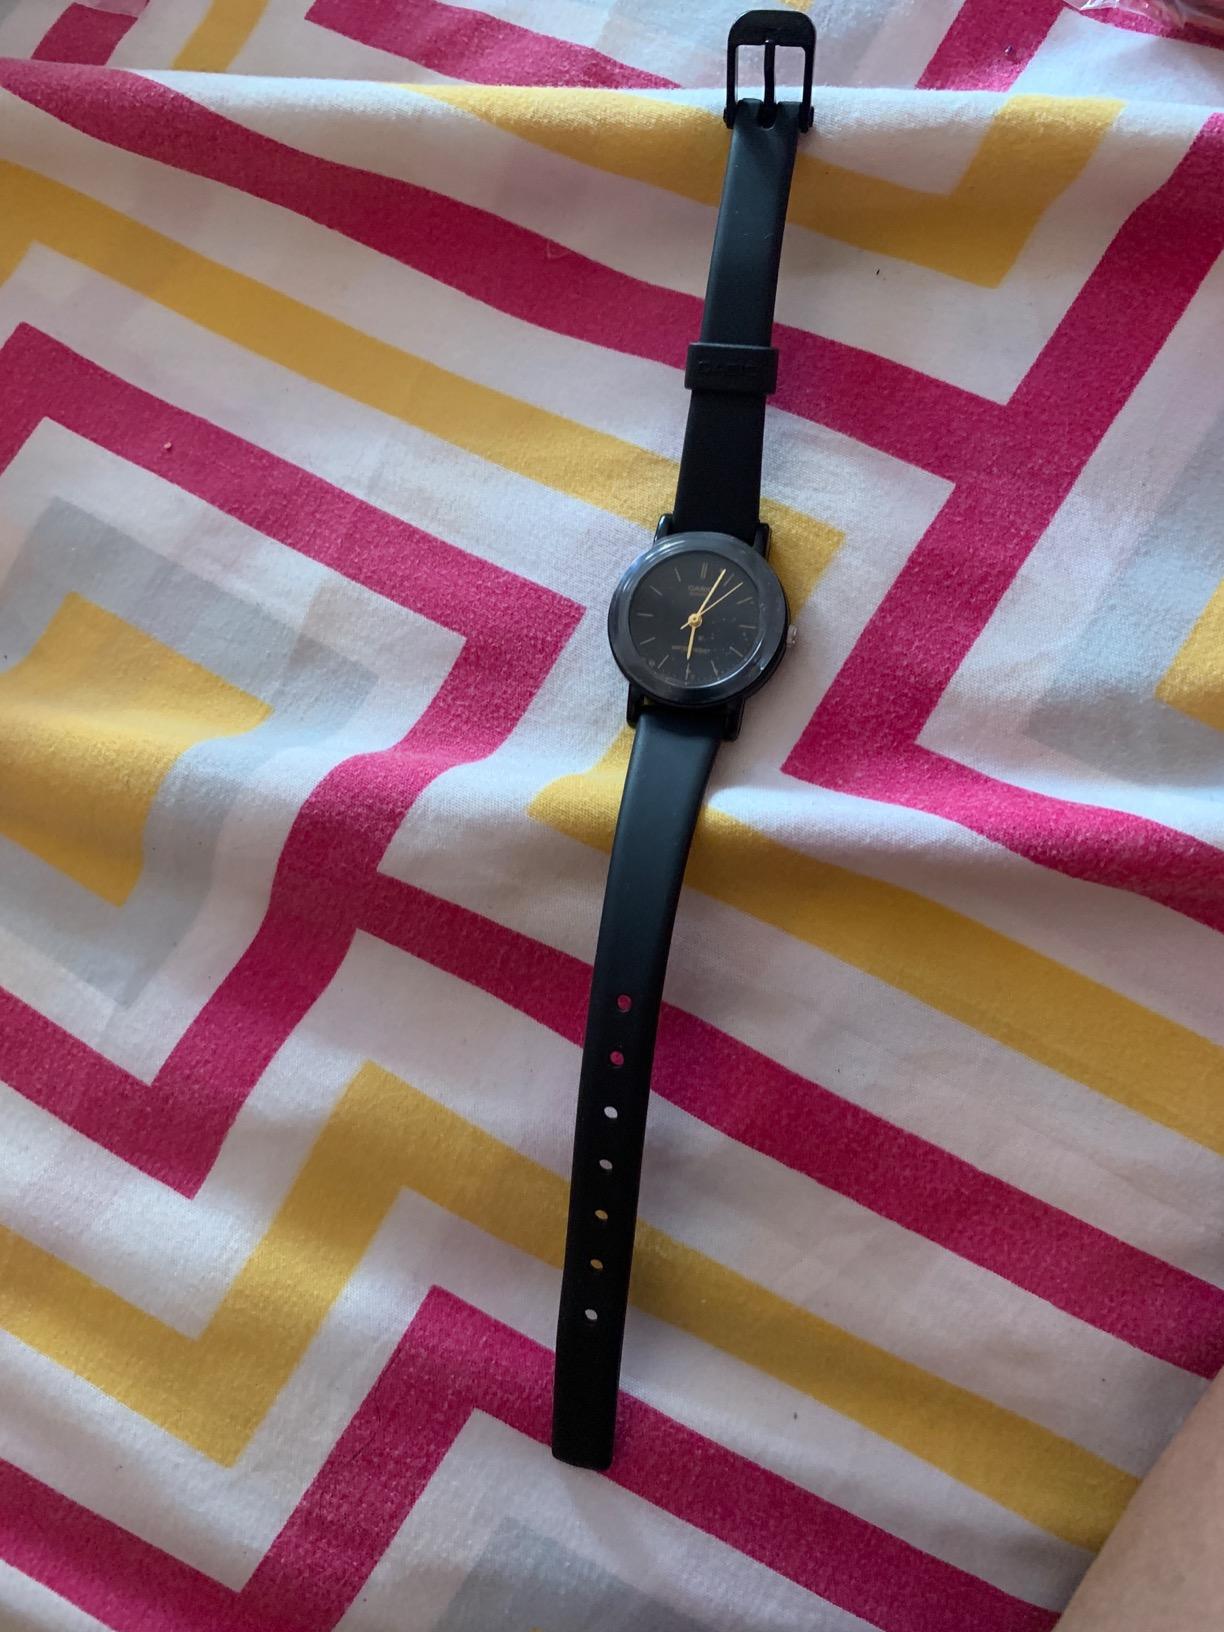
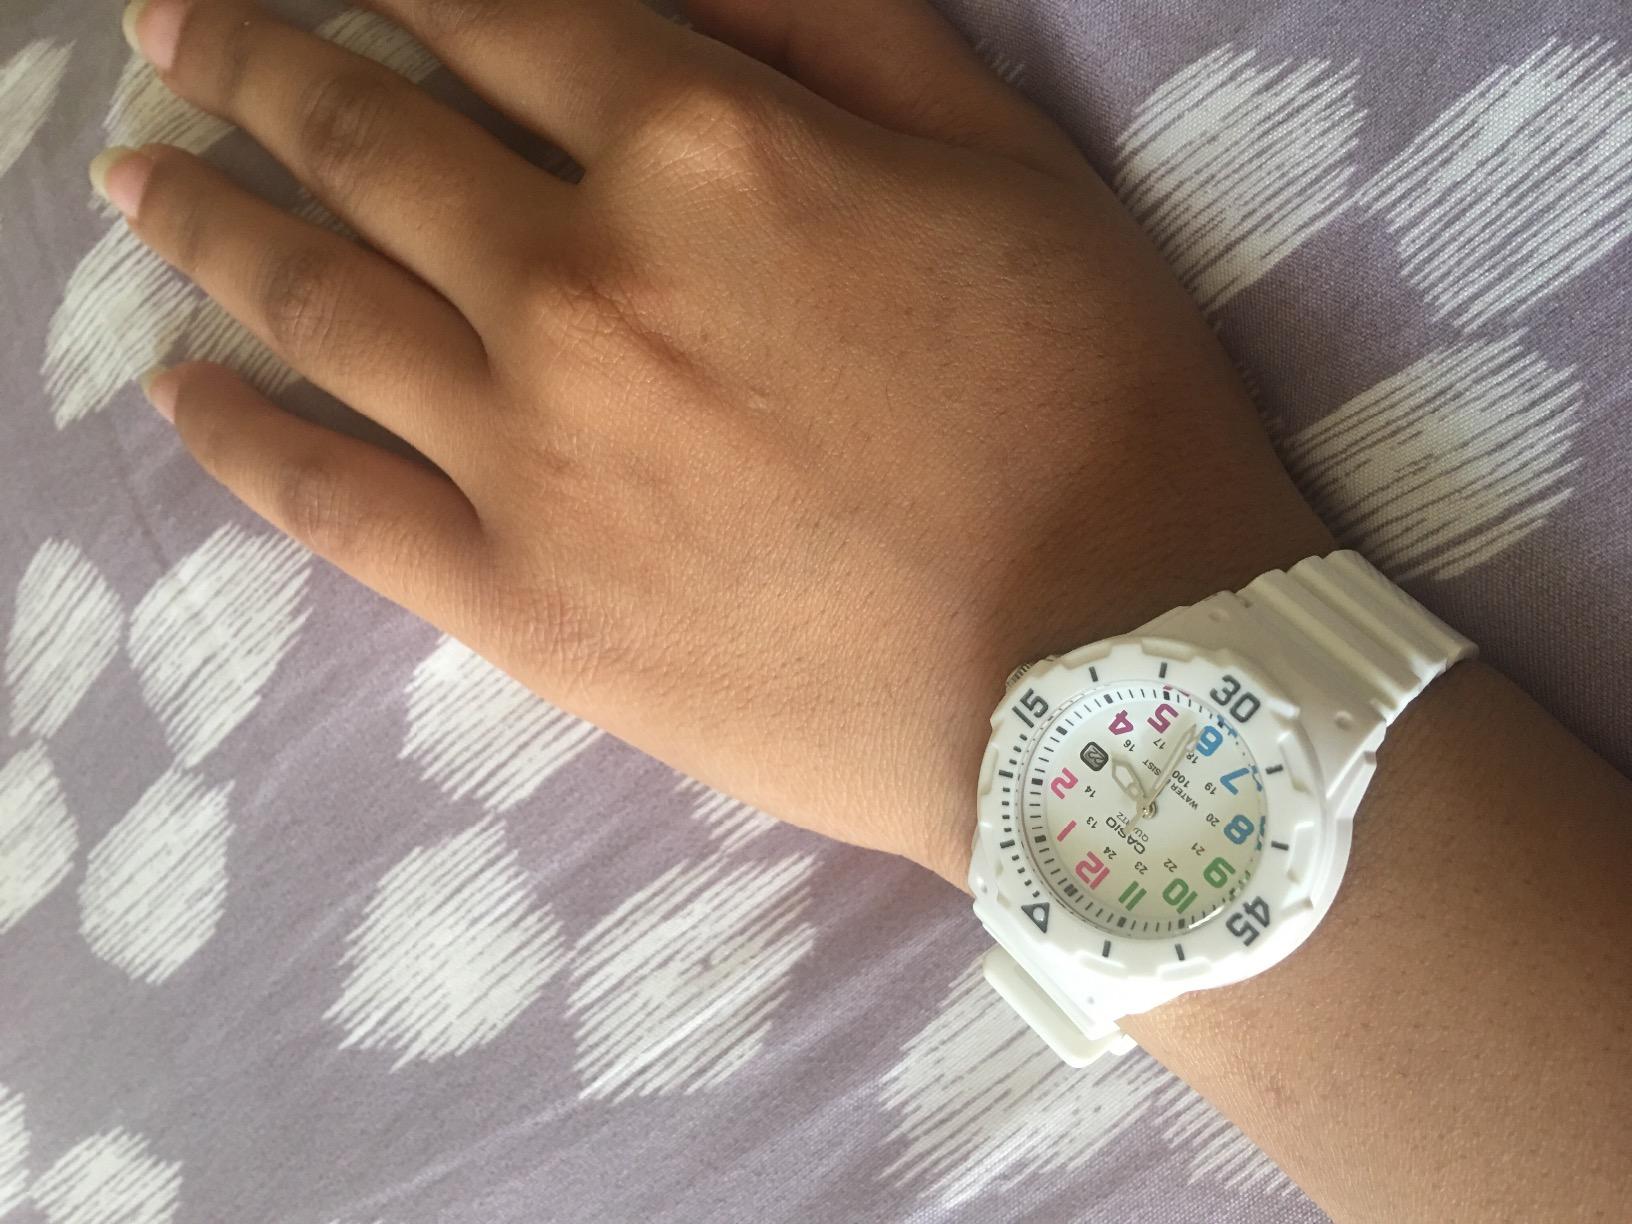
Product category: accessories_watch
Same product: no